The Cross of Lorraine

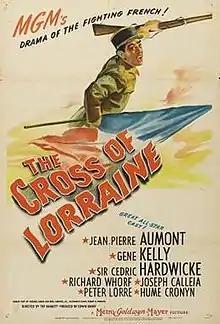

The Cross of Lorraine is a 1943 Metro-Goldwyn-Mayer war film about French prisoners of war escaping a German prison camp and joining the French Resistance. Directed by Tay Garnett, starring Jean-Pierre Aumont and Gene Kelly, the film was partly based on Hans Habe's 1941 novel "A Thousand Shall Fall". The title refers to the French Cross of Lorraine, which was the symbol of the French Resistance and the Free French Forces chosen by Charles de Gaulle in 1942.